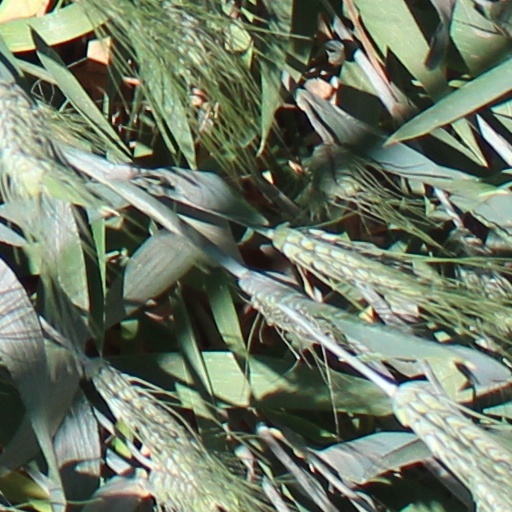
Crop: wheat